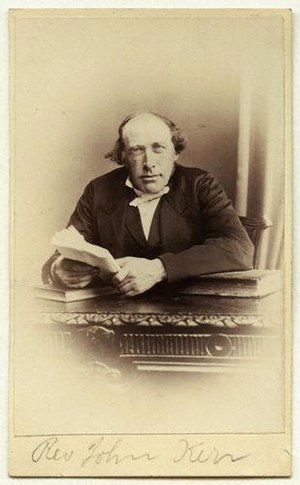
John Kerr (fysiker)
John Kerr, ca. 1860, foto af Thomas Annan
John Kerr var en skotsk fysiker og pioner inden for elektro-optik. Han er bedst kendt for opdagelsen af Kerr-effekten.